Abortion in Virginia

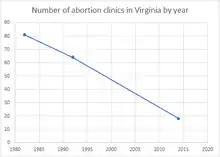
Number of abortion clinics in Virginia by year

Between 1982 and 1992, the number of abortion clinics in the state declined by seventeen, going from 81 in 1982 to 64 in 1992. In 2014, there were eighteen abortion clinics in the state. In 2014, 92% of the counties in the state did not have an abortion clinic. That year, 78% of women in the state aged 15–44 lived in a county without an abortion clinic. In 2017, there were five Planned Parenthood clinics, of which four offered abortion services, in a state with a population of 1,971,590 women aged 15–49.